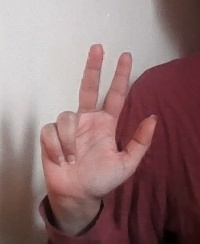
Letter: al